WMXL

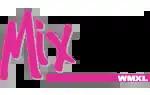
Logo used until 2016

In 1974, the simulcast ended. The AM station moved to a full service, adult contemporary sound, while WLAP-FM remained as at Top 40 outlet. The station was automated, without disc jockeys. It used TM's Stereo Rock format as ""The New WLAP 94 and a , The Music FM"" for many years. After transitioning to live programming in 1987, saw its peak of popularity in the late 1980s and early 1990s, shifting to a more rhythmic contemporary or "Churban" direction. At that time, the station was known as ""The New Power 94 and a , WLAP-FM"". It was programmed by Lexington native Gregory "Barry Fox" Peddicord. In 1991, Dale O'Brian was named Program Director.